Historiography of Colonial Spanish America

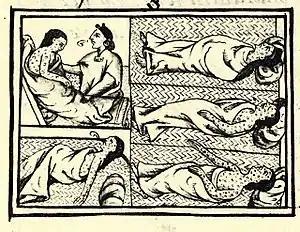
Nahua depiction of smallpox, in Book 12 of the "Florentine Codex"

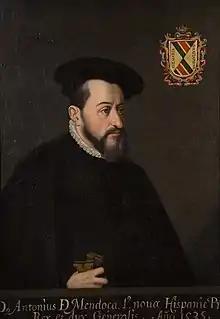
Don Antonio de Mendoza, first viceroy of New Spain, who set many lasting policies during his term

The history of the Spanish conquest of the Aztec Empire and of the conquest of the Inca Empire has long fascinated scholars and the general public. With the quincentenary of the first Columbus voyage in 1492, there has been a renewed interest in the very early encounter between Europeans and New World indigenous peoples. Sources for the histories of the conquest of the Aztec Empire are particularly rich, and the historiographical debates about events and interpretations from multiple viewpoints inform the discussions.